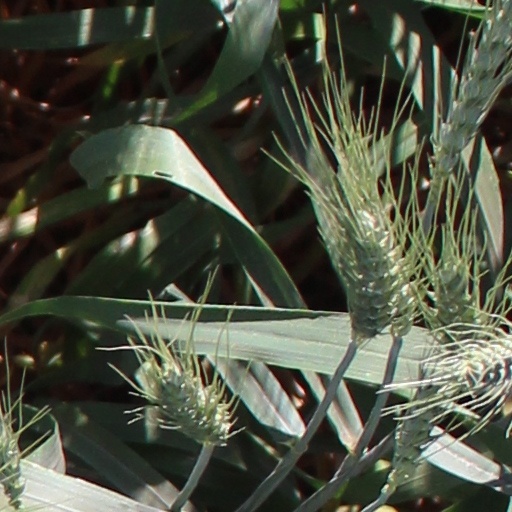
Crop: wheat